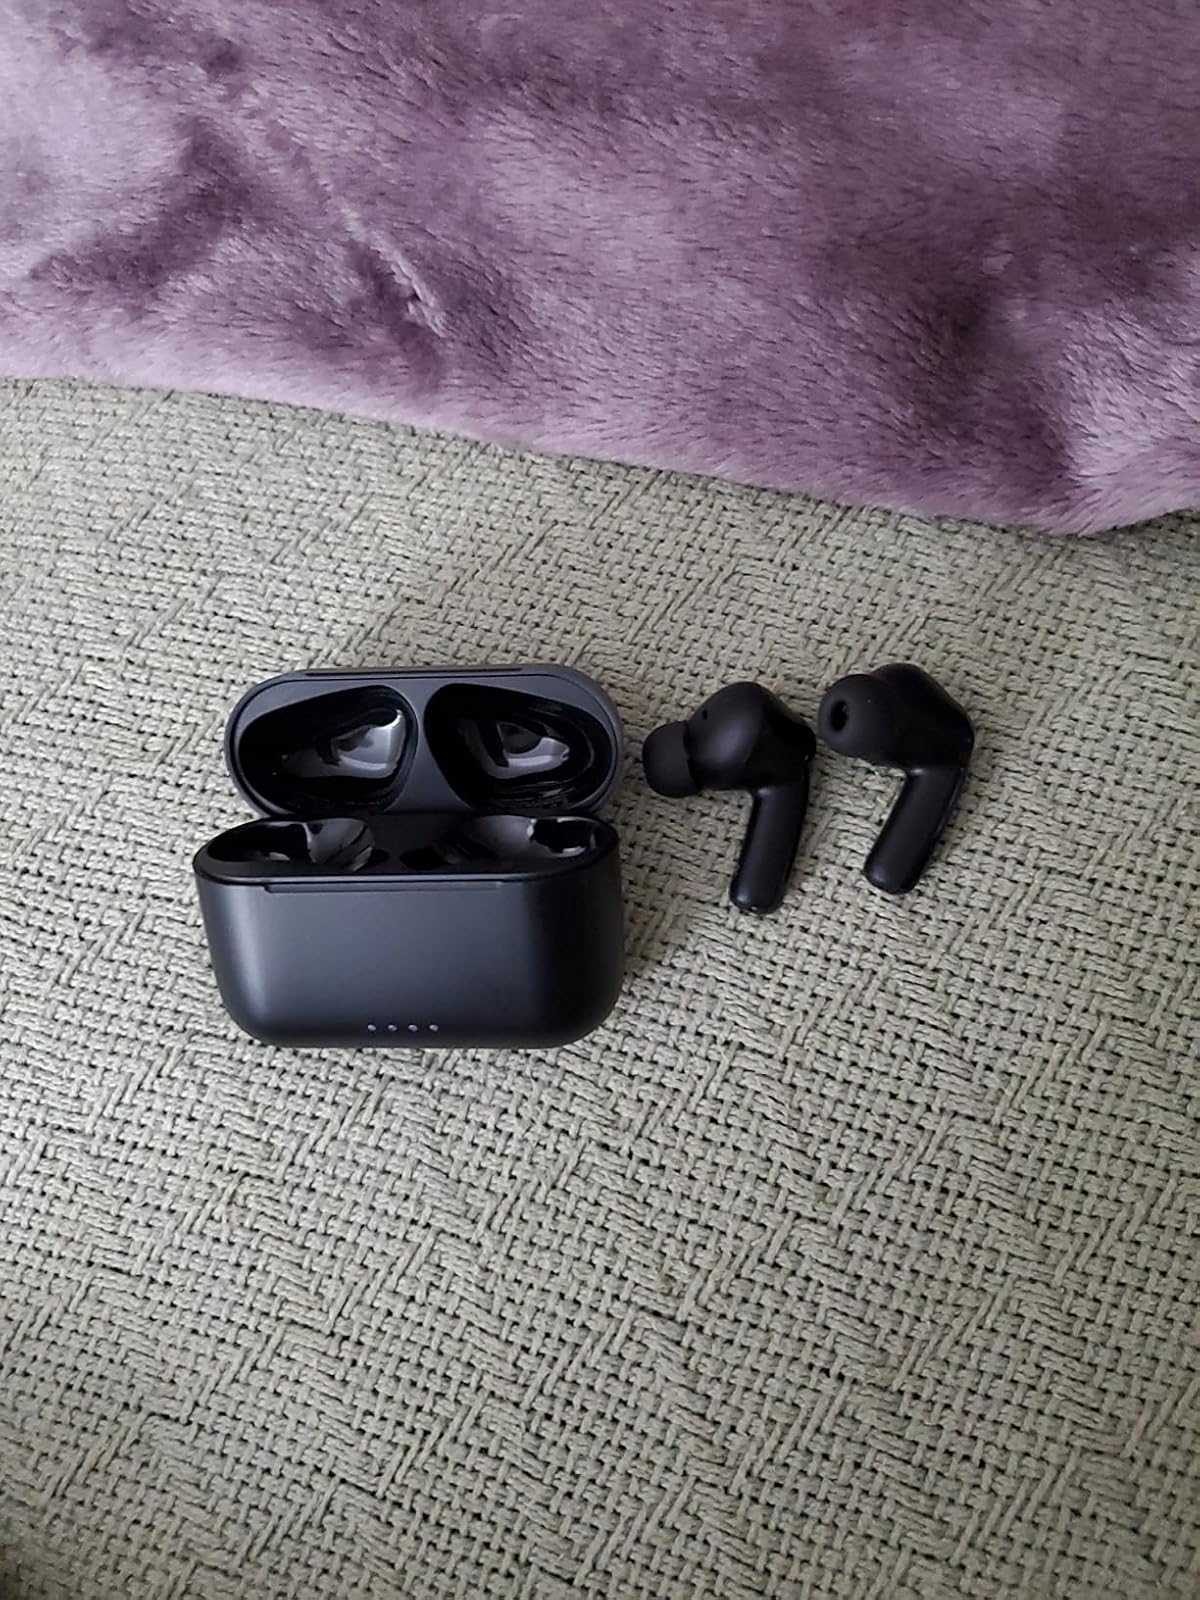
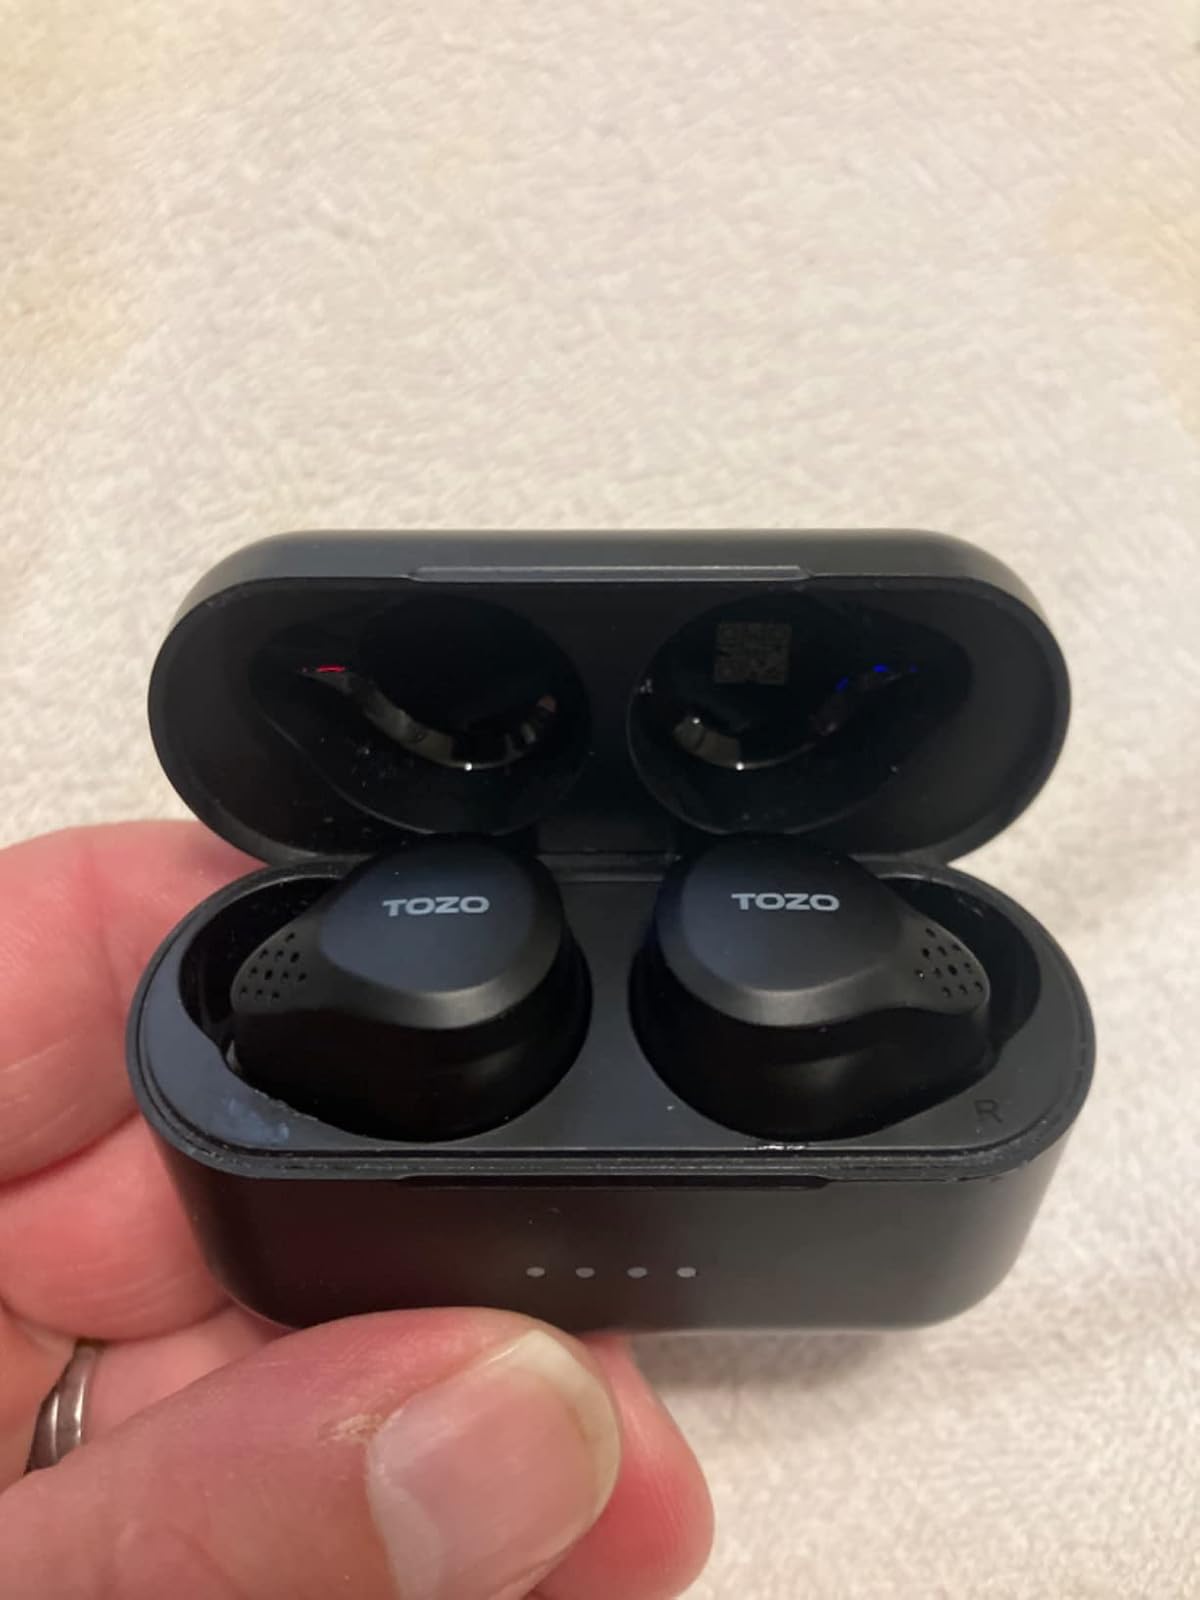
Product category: earbuds
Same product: no